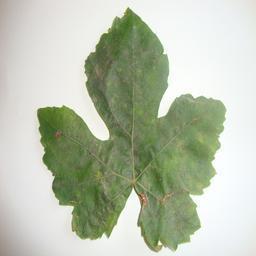
Label: Powdery Mildew